Edgar Puusepp

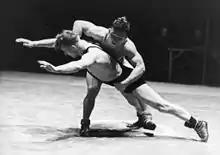
Edgar Puusepp (top) wrestling Fritz Schäfer in Berlin in 1939

Edgar Puusepp (11 September 1911 – 19 December 1982) was an Estonian wrestler and wrestling coach. He competed in the men's Greco-Roman welterweight at the 1936 Summer Olympics, achieving 4th place. He won a silver medal in Greco-Roman wrestling at the 1939 European Wrestling Championships.